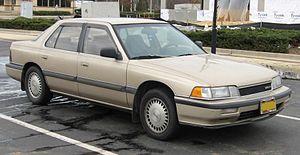
Acura est la marque haut de gamme de la firme japonaise Honda créée en 1986 et utilisée aux États-Unis, au Canada, au Mexique, à Hong Kong, en Chine depuis 2006, en Russie depuis 2014 et au Koweït depuis 2015. Ces produits visent les secteurs des automobiles de milieu et de haut de gamme. Le projet de Honda d'introduire la marque sur son marché intérieur japonais en 2008 est finalement suspendu, pour des motifs économiques, en premier lieu de la crise financière mondiale de 2007-2008.